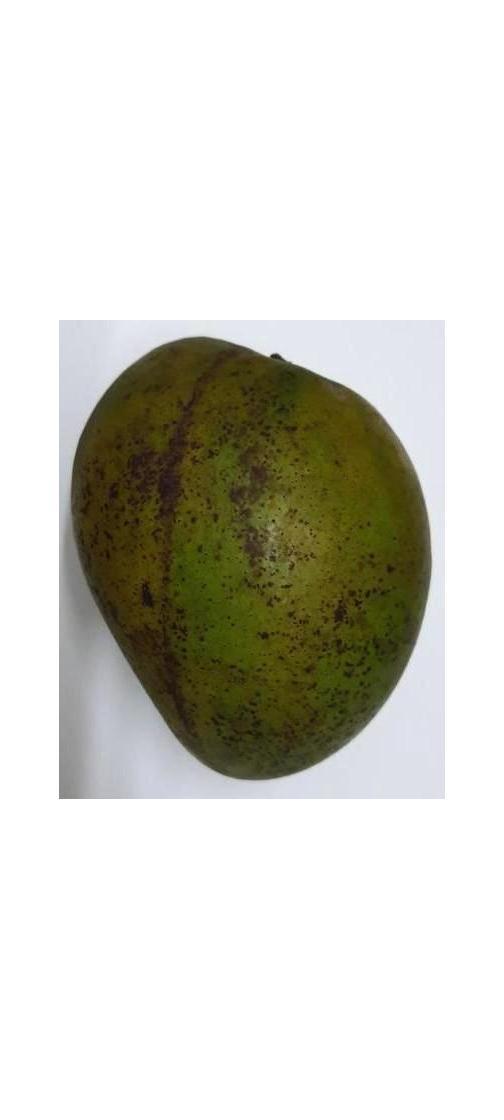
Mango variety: Harivanga